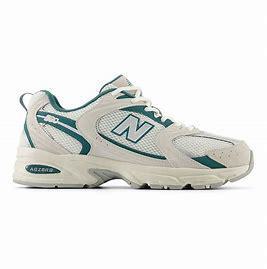
Brand: New
Model: Balance New Balance 530 Marathon